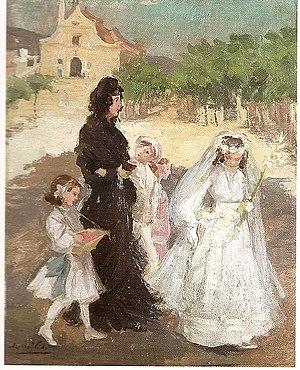
Lluïsa Vidal i Puig est une artiste peintre catalane.